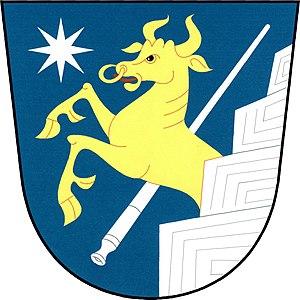
Horní Bradlo est une commune du district de Chrudim, dans la région de Pardubice, en République tchèque. Sa population s'élevait à 454 habitants en 2017.